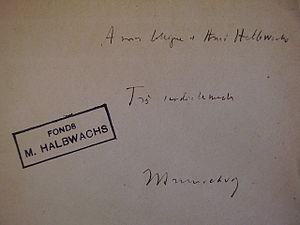
Envoi autographe de Léon Brunschvicg à Maurice Halbwachs sur La Raison et la Religion, Paris, Alcan, 1939. Cet ouvrage, offert par la veuve de M.H. à la bibliothèque de sociologie du CNRS, est désormais conservé à la Bibliothèque de sciences humaines et sociales Paris Descartes-CNRS (UMS 3036) Italiano: Libro firmato da Léon Brunschvicg e regalato a Maurice Halbwachs (La Raison et la Religion, Paris, Alcan, 1939). Questo libro è ormai conservato alla Biblioteca di scienze humane Paris Descartes/CNRS
Léon Brunschvicg, né à Paris IIᵉ le 10 novembre 1869 et mort à Aix-les-Bains le 18 janvier 1944, est un philosophe des sciences et historien de la philosophie français idéaliste de tendance kantienne et spinozienne. Époux de la féministe et sous-secrétaire d'État à l'Éducation Cécile Brunschvicg, il est le fondateur en 1893, avec Xavier Léon et Élie Halévy, de la Revue de métaphysique et de morale.